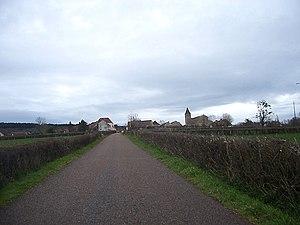
Colombier-en-Brionnais
Colombier-en-Brionnais est une commune française située dans le département de Saône-et-Loire en région Bourgogne-Franche-Comté.